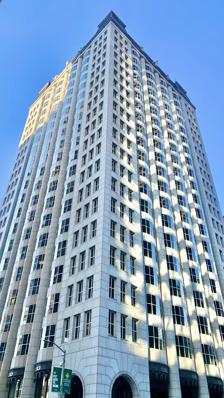
Building: 580 California Street
Country: United States of America
Year built: 1987
Commercial offices in San Francisco, California 580 California Street In 2021 General information Type Commercial offices Location 580 California Street San Francisco , California Coordinates 37°47′35″N 122°24′15″W / 37.792917°N 122.404167°W / 37.792917; -122.404167 Completed 1987 Owner Equity Office Properties Height Roof 107 m (351 ft) Technical details Floor count 23 Floor area 310,000 sq ft (29,000 m 2 ) Design and construction Architect(s) Johnson/Burgee Architects Developer Hines Interests Limited Partnership References 580 California Street is a high rise office building completed in 1987 in the Financial District of San Francisco , California . The postmodern , 107 m (351 ft), 23 story tower is bordered by Kearny Street and California Street , and is topped with three faceless, 12-foot (3.7 m)-tall statues, on each side of the building on the twenty-third floor. The art installation is entitled "The Corporate Goddesses" by Muriel Castanis , the late designer and creator of the sculptures. Tenants Akin, Gump, Strauss, Hauer & Feld , LLP CEB Consulate General of Canada Huron Consulting Group Motive Medical Intelligence Northern Trust Corporation State Farm Insurance Welocalize Wetherby Asset Management Osborne Partners Capital Management Oppenheimer & Co. Inc Troutman Sanders LLP Recommind Academia.edu Zenith American Solutions See also San Francisco's tallest buildings References